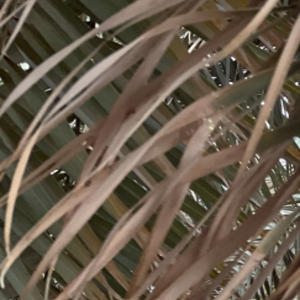
Label: Fusarium Wilt